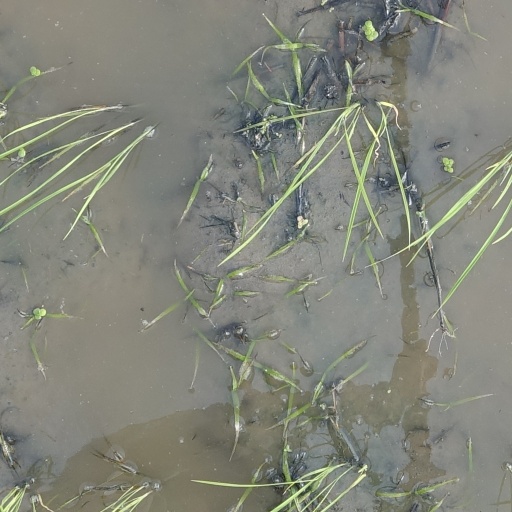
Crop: rice